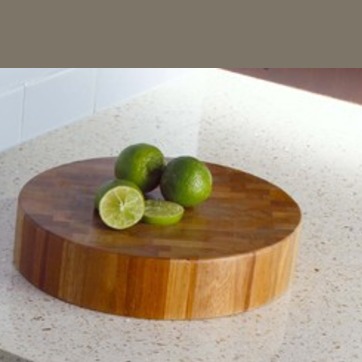
Material: food